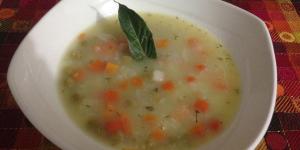
menestra de verduras de bote